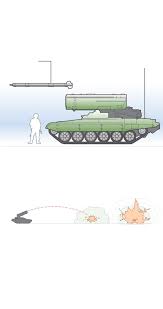
Label: TOS-1